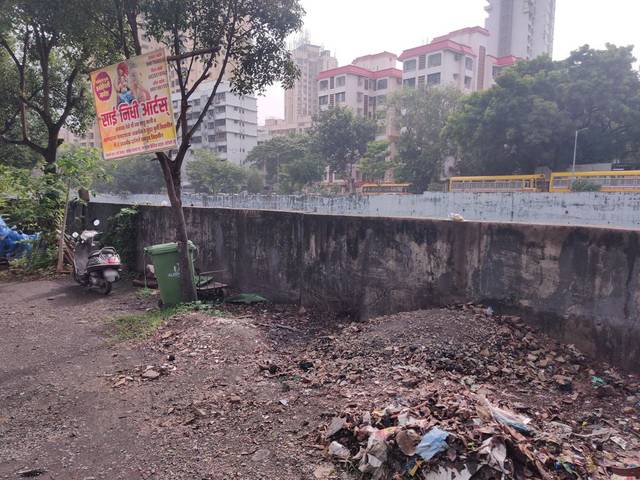
Region: India
Coordinates: 19.244, 72.857